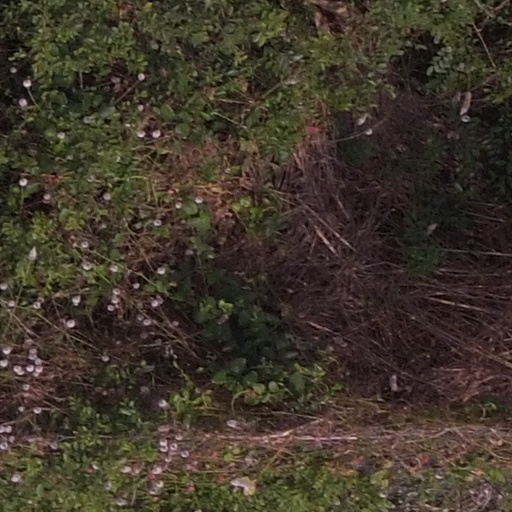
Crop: maize; corn